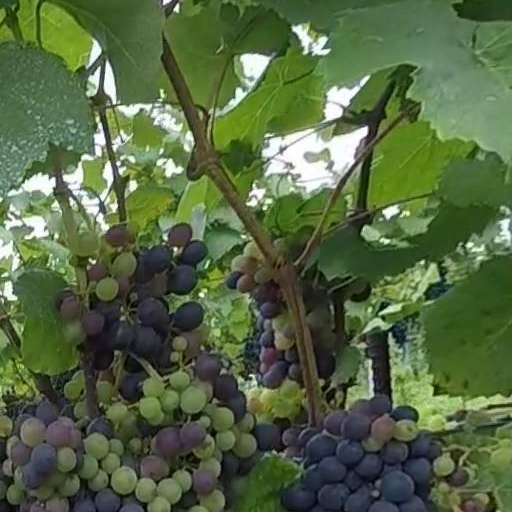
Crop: grape